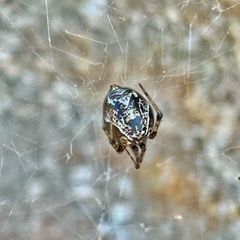
Species: Parasteatoda_tepidariorum